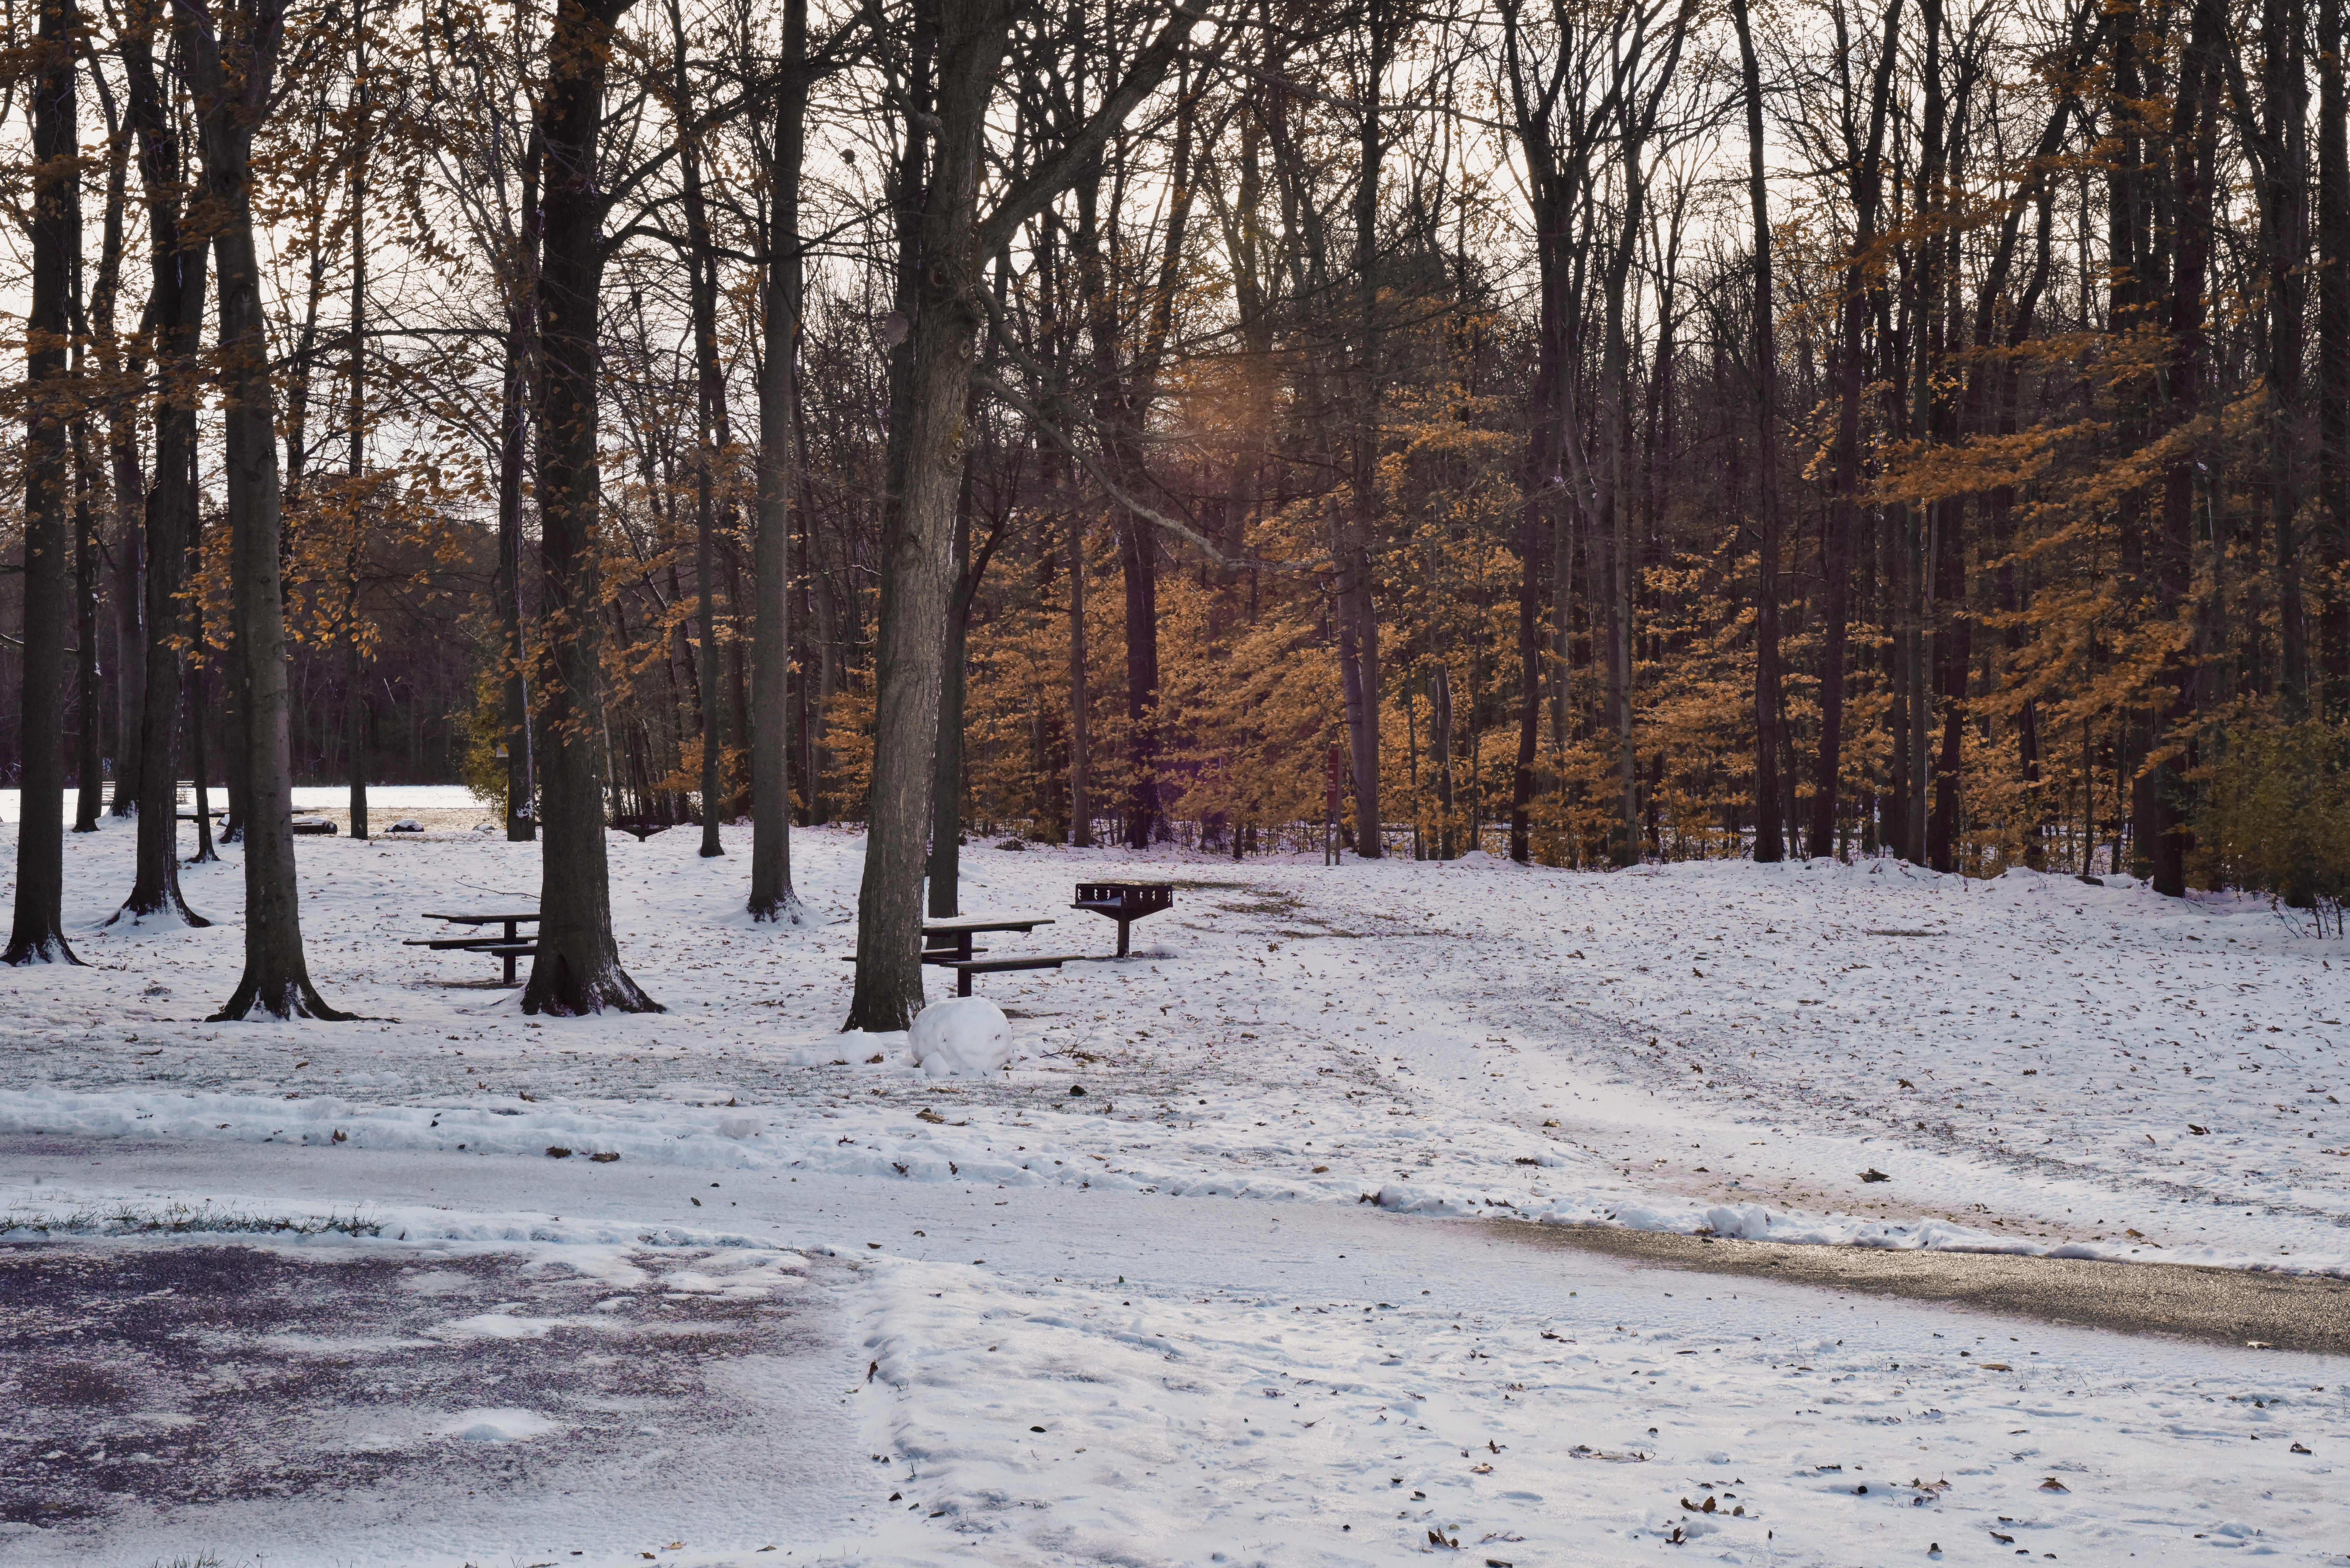
snow, winter, tree, nature, natural landscape, natural environment, forest, woodland, freezing, nature reserve, wilderness, biome, woody plant, ice, state park, wildlife, branch, plant, sunlight, wood, landscape, frost, Northern hardwood forest, temperate coniferous forest, deciduous, trunk, grove, national park, temperate broadleaf and mixed forest